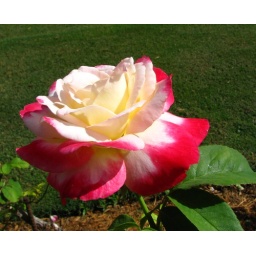
Seen in the plaza rose garden to the right of cinderella's castle